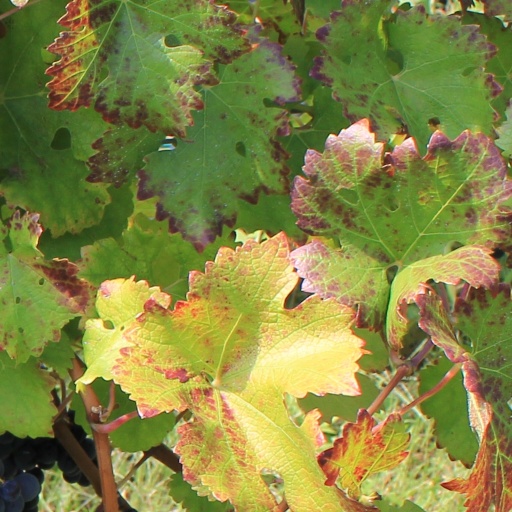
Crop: grape